Sutter Avenue–Rutland Road station

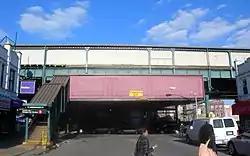
Street view

This elevated station has two side platforms and two tracks with space for a center track that was never added. The stops here at all times except late nights, when the takes over. During rush hours, limited , 4 and trains also stop here. The station is between Crown Heights–Utica Avenue to the north and Saratoga Avenue to the south. The middle third of both platforms have beige windscreens and brown canopies supported by green frames and support columns. The remaining two-thirds have black, waist-high steel fences with lampposts at regular intervals. The station signs are in the standard black name plates in white lettering.